A Soldier Speaks After Death

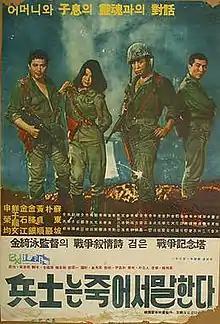
Poster for "A Soldier Speaks after Death" (1966)

A Soldier Speaks after Death is a 1966 South Korean film directed by Kim Ki-young.